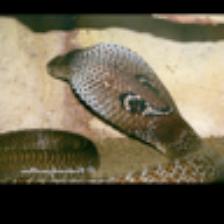
Label: NonHuman